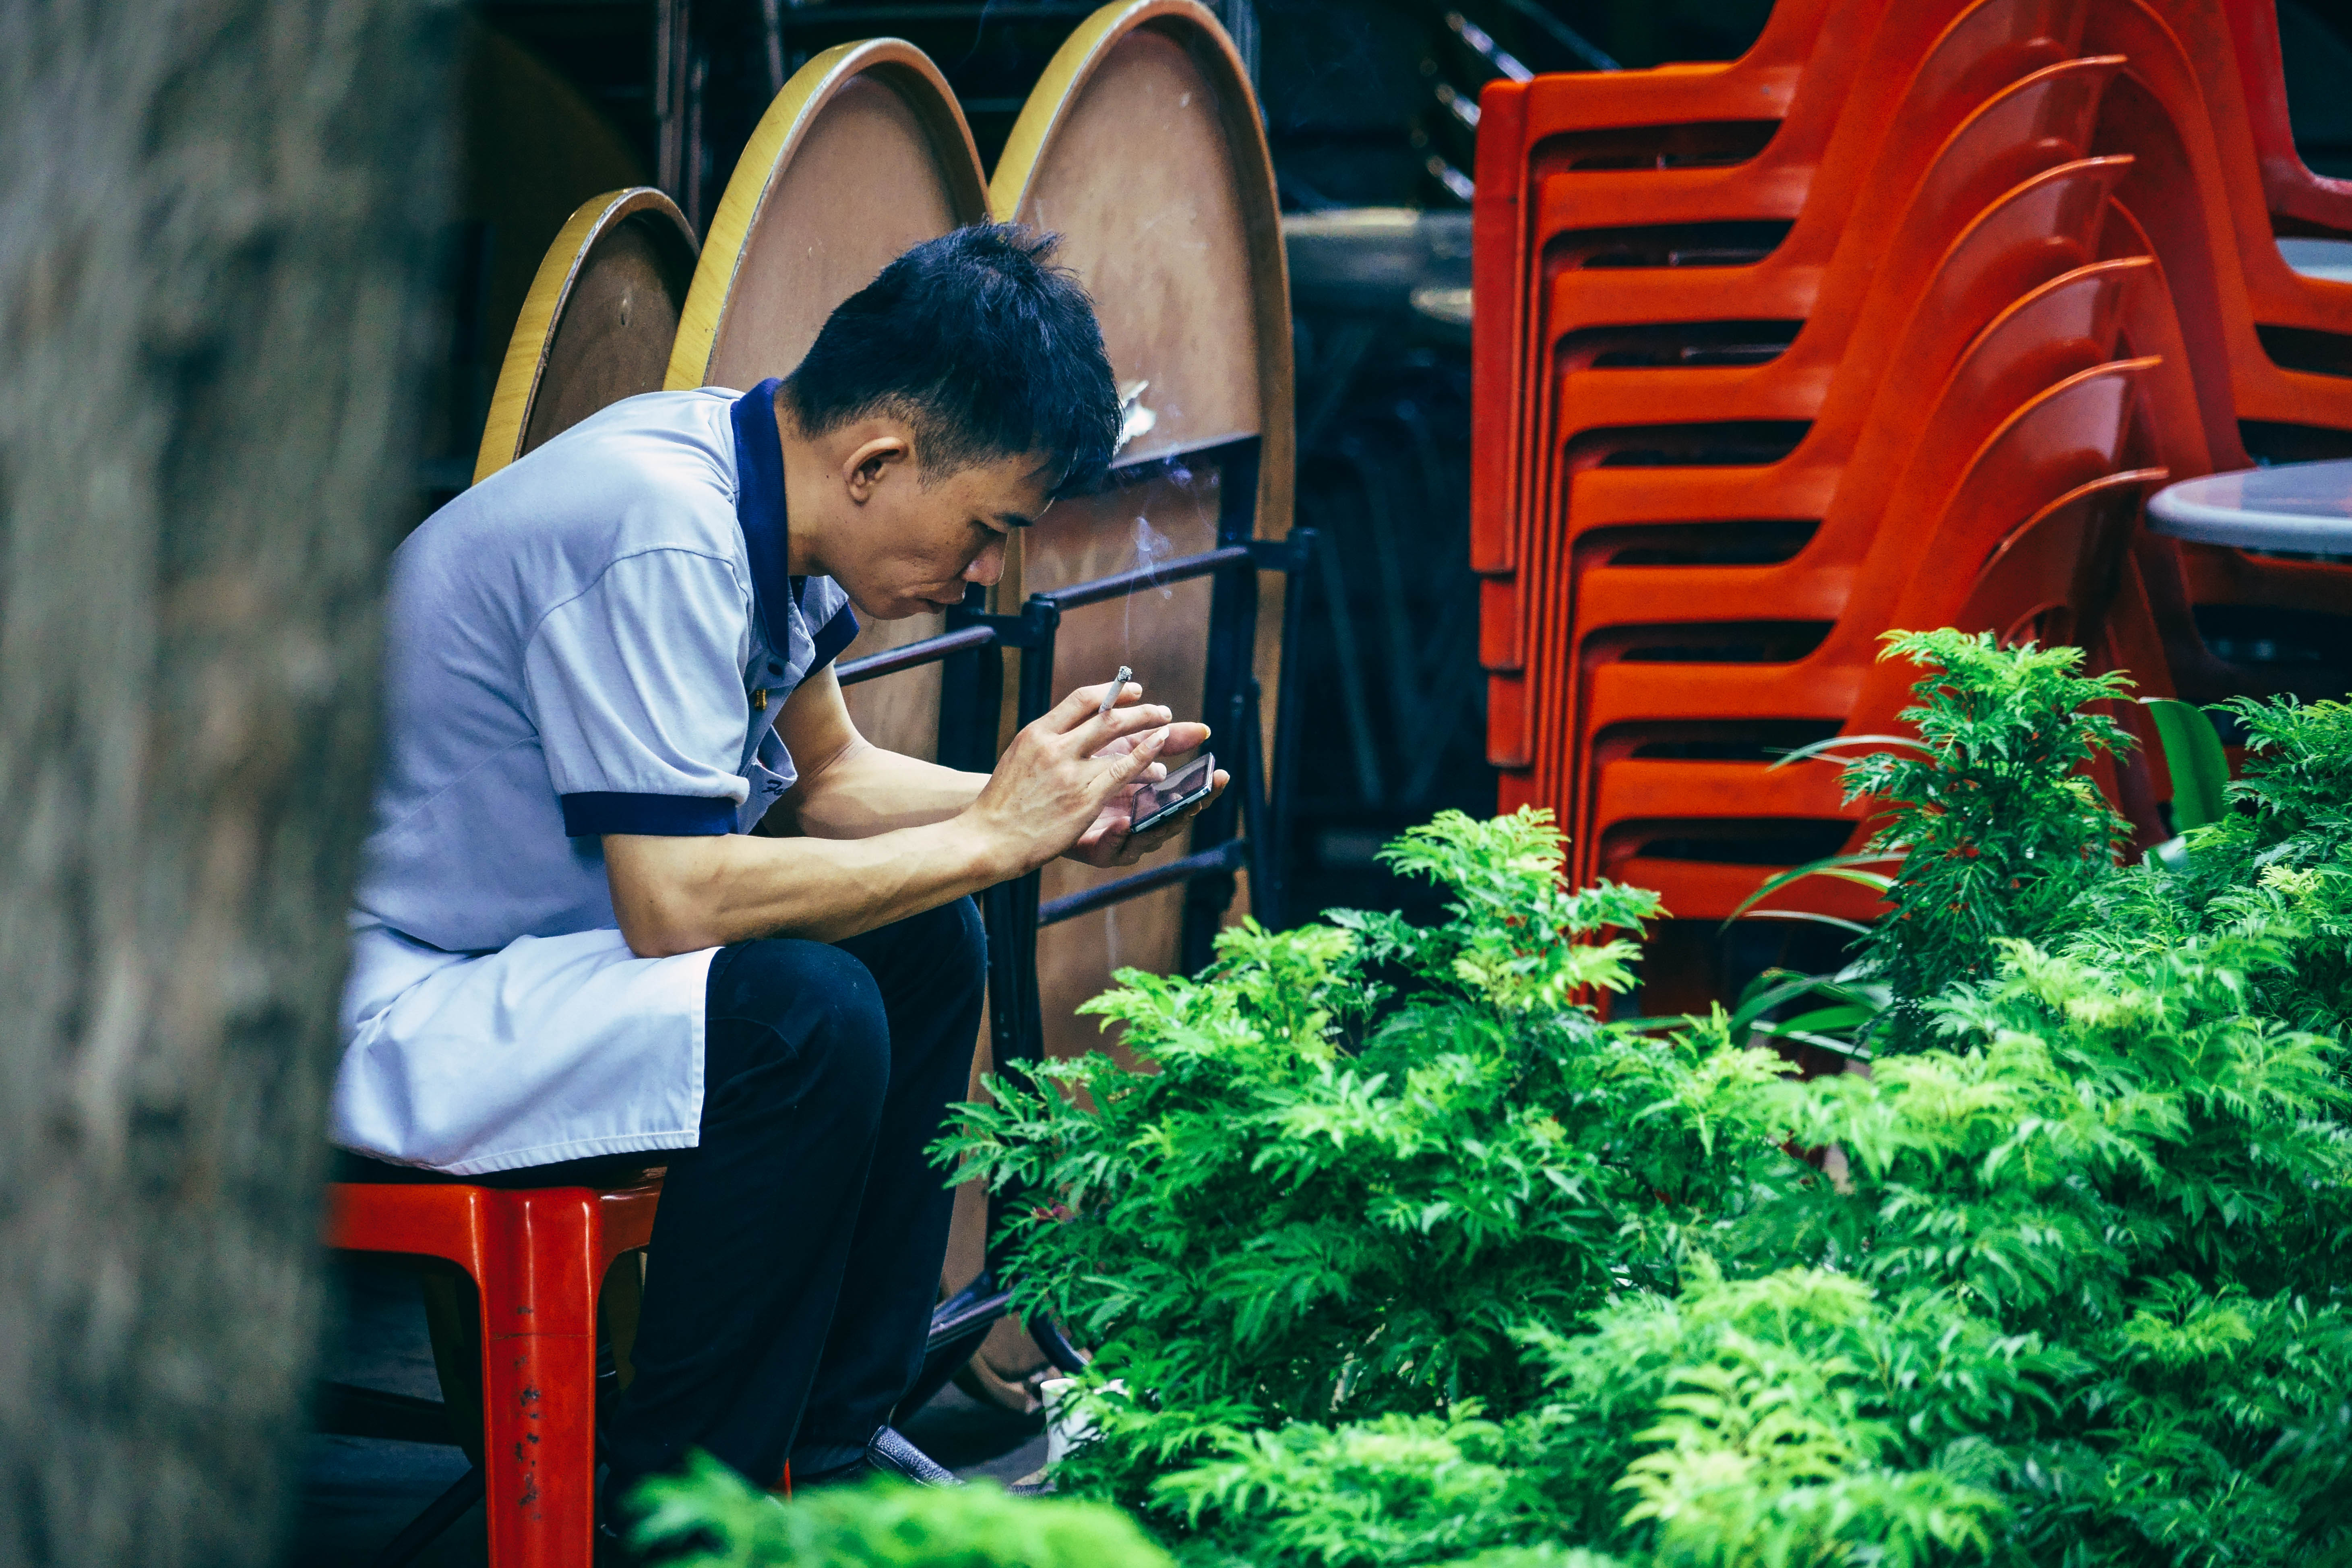
people, flower